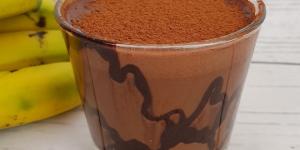
smoothie de chocolate y cafe